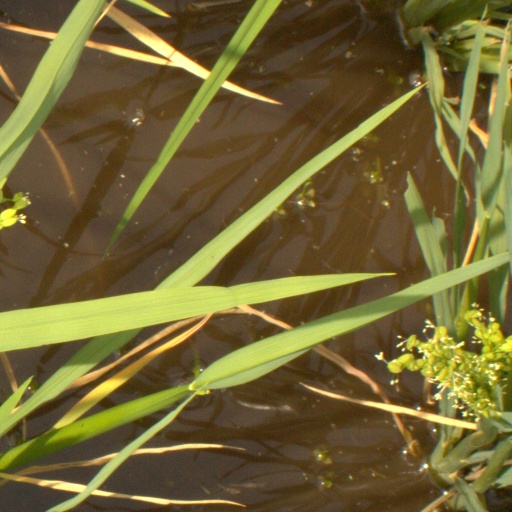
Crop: rice